Albatros D.III

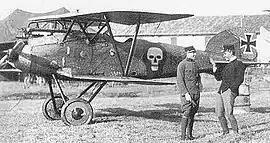
Albatros D.III (Oeffag) series 153, with spinner removed

All Oeffag variants were armed with two 8 mm (.315 in) Schwarzlose machine guns. In most aircraft, the guns were buried in the fuselage, where they were inaccessible to the pilot. The Schwarzlose proved to be somewhat less reliable than the 7.92 mm (.312 in) LMG 08/15, mainly due to problems with the synchronization gear. The Schwarzlose also had a poor rate of fire until the 1916 model was provided with a modification developed by Ludwig Kral. At the request of pilots, the guns were relocated to the upper fuselage decking late in the series 253 production run. It helped to warm up the guns on high altitude. This created a new problem; the Schwarzlose operated via blowback and the weapon contained a cartridge oiler to prevent cases from sticking in the chamber while the extractor ripped their rims off. With guns mounted directly in front of the pilot, oil released during firing interfered with aim.